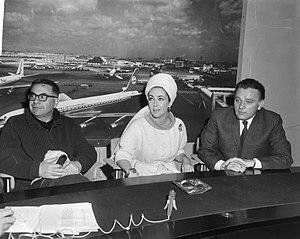
Martin Ritt est un réalisateur américain né le 2 mars 1914 à Manhattan et mort le 8 décembre 1990 à Santa Monica.